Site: brandenburg
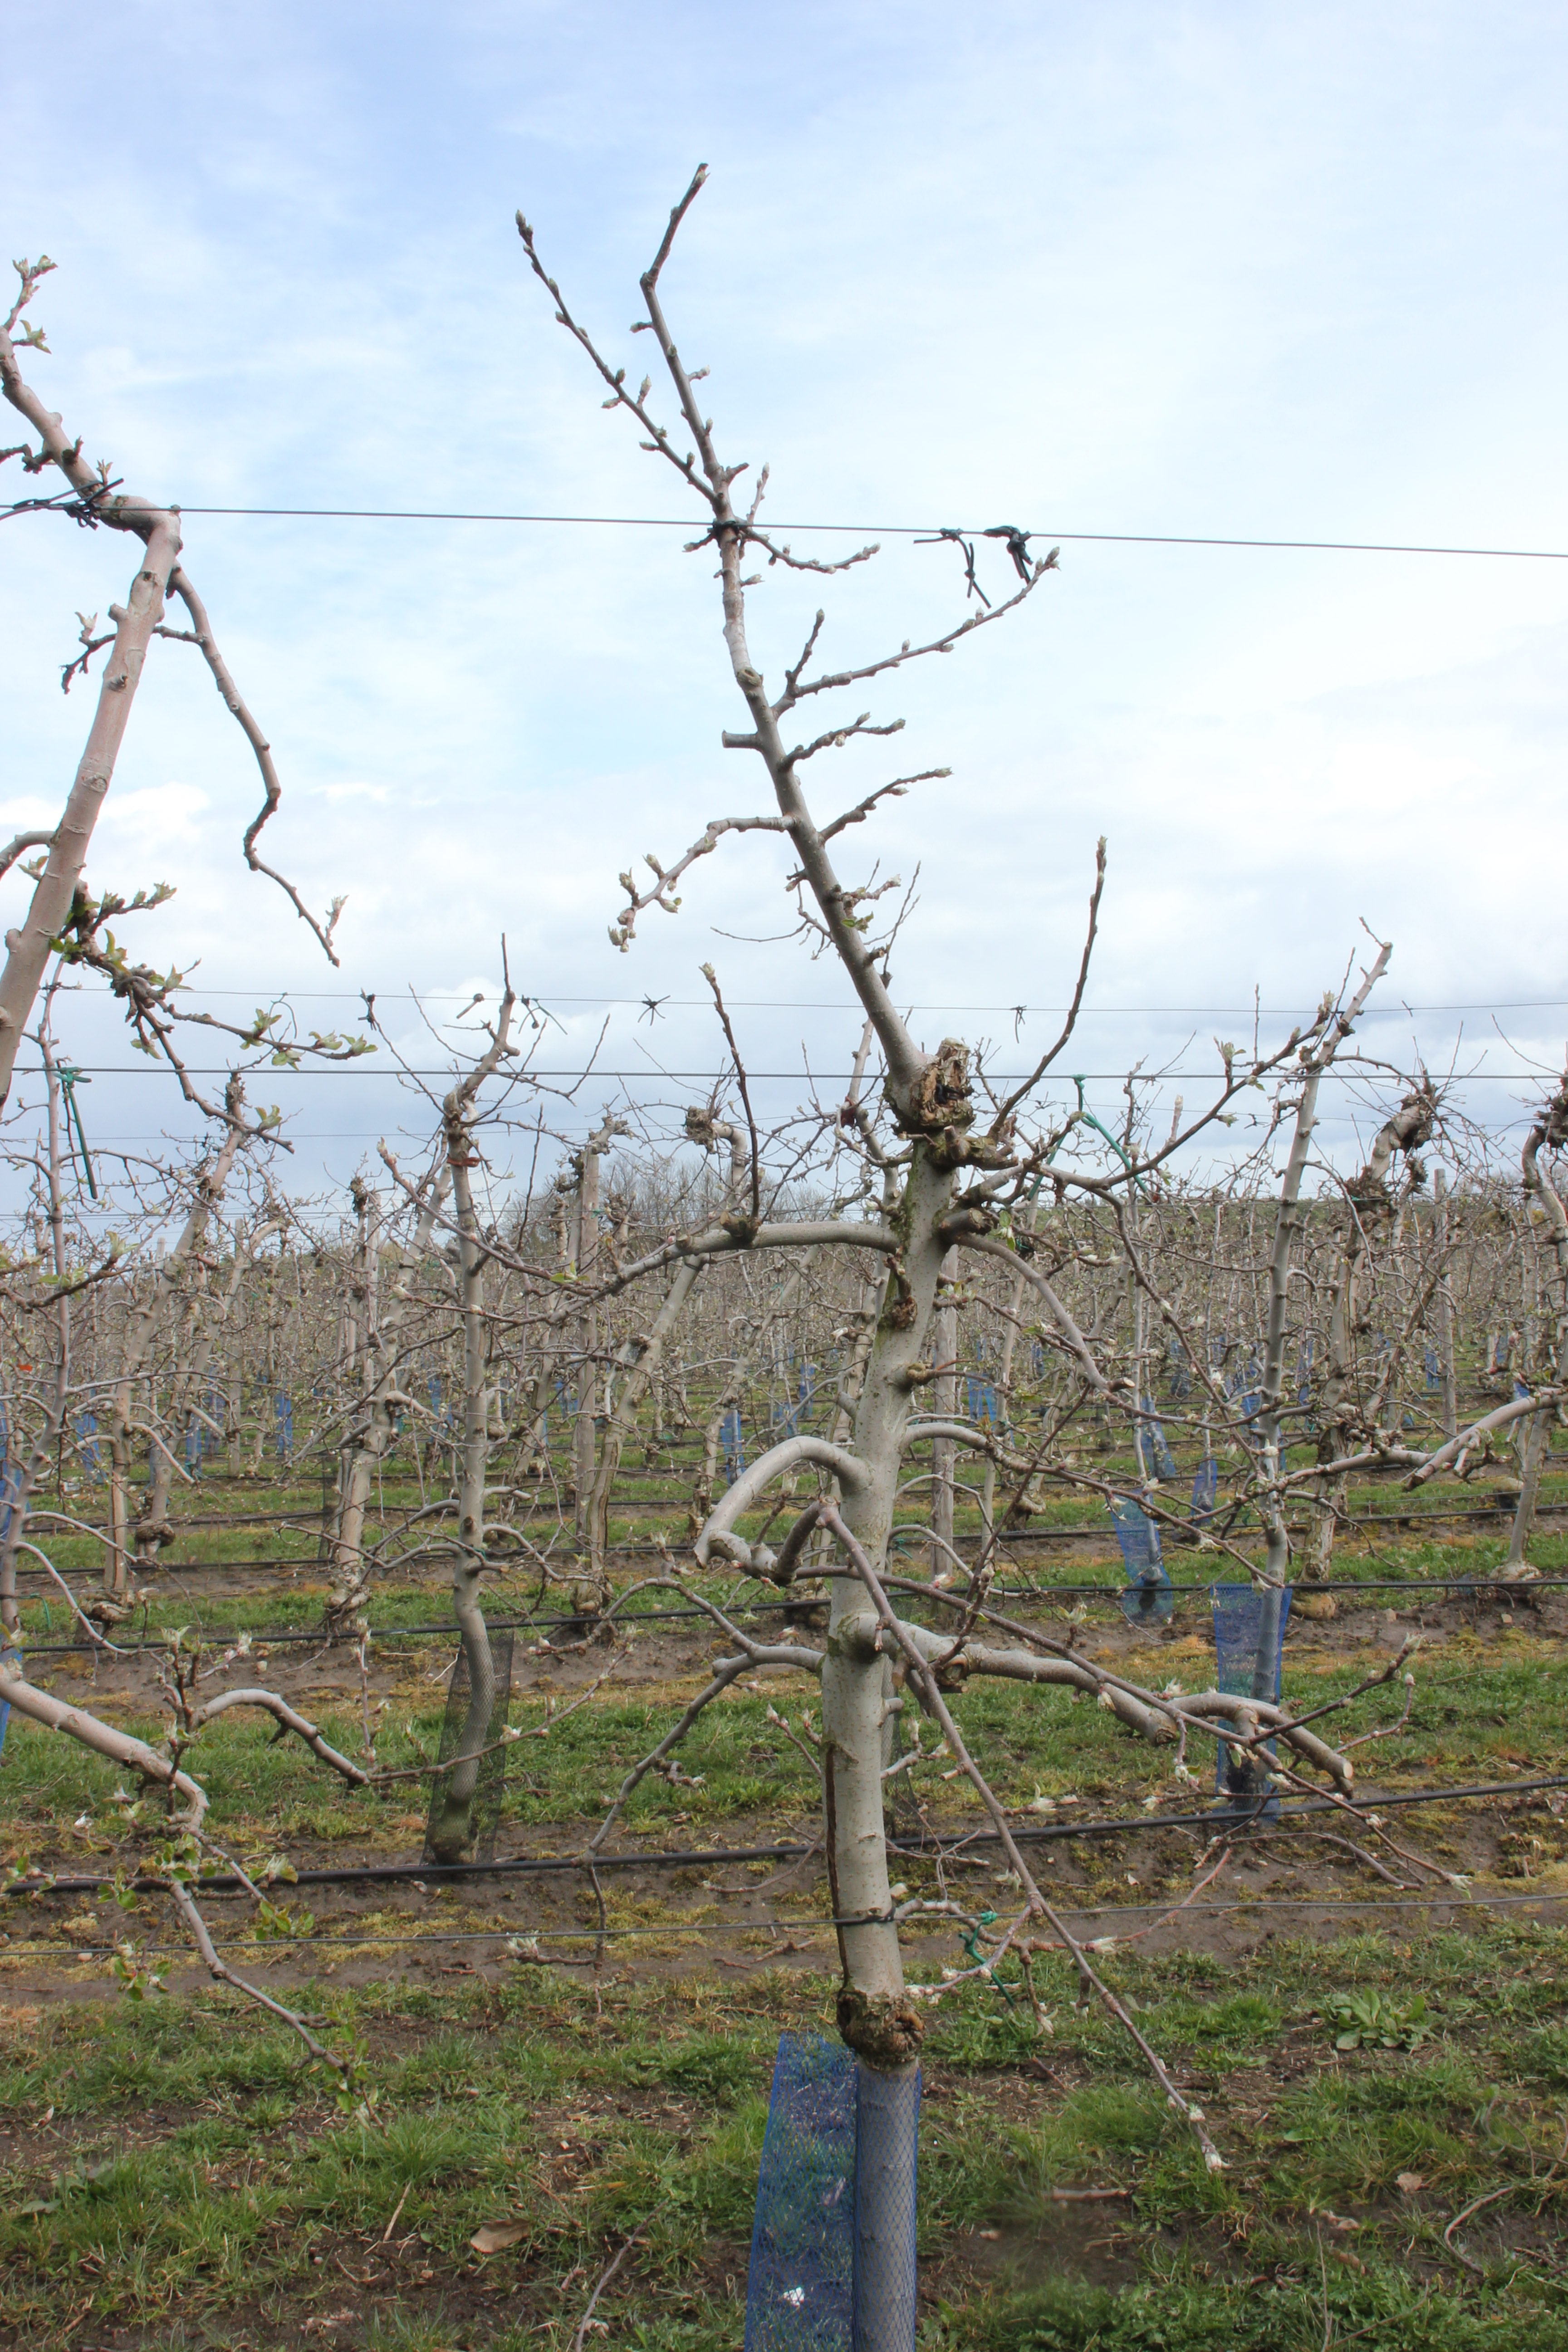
Growth stage (BBCH 55): Inflorescence emergence